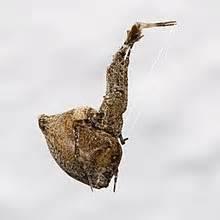
spider